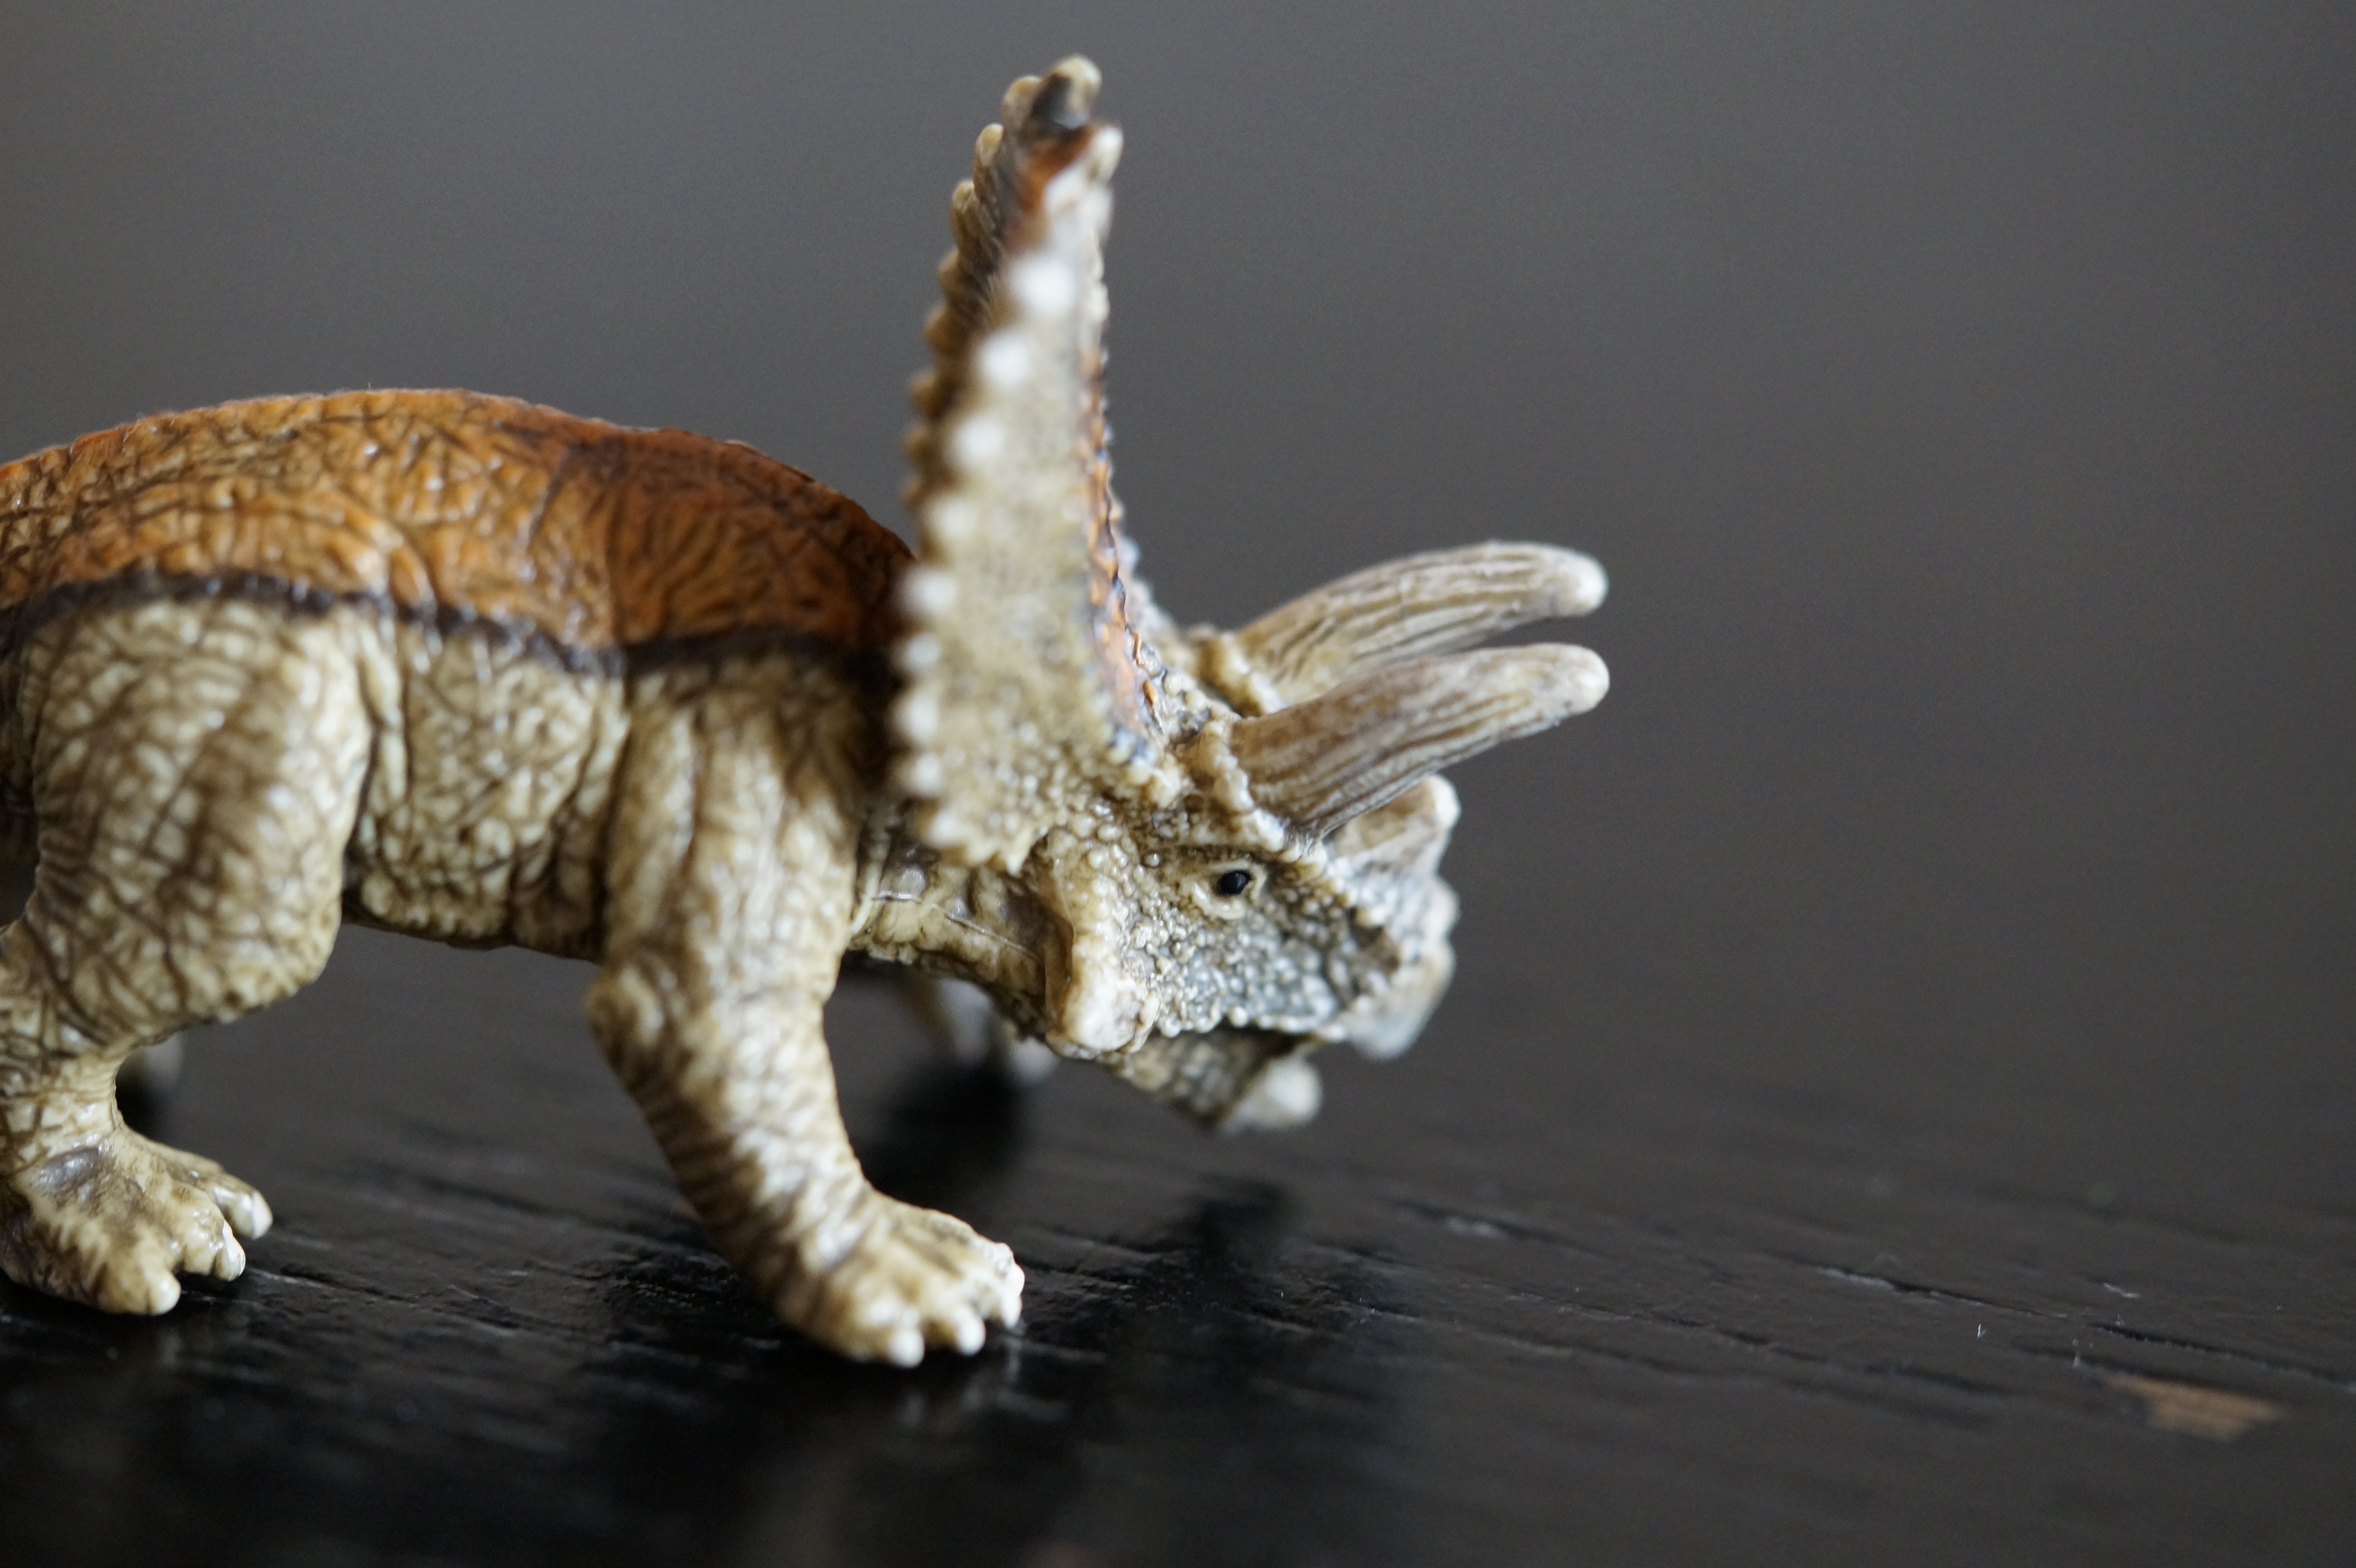
play, animal, wildlife, reptile, fauna, children, toys, replica, dinosaur, organism, dino, jurassic park, prehistoric times, giant lizard, schleichtier, slow action figure, triceraptos